Ueken

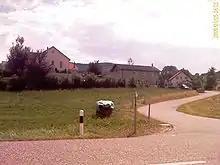
Ueken

Ueken has an area, , of . Of this area, or 51.6% is used for agricultural purposes, while or 38.6% is forested. Of the rest of the land, or 9.2% is settled (buildings or roads), or 0.4% is either rivers or lakes.